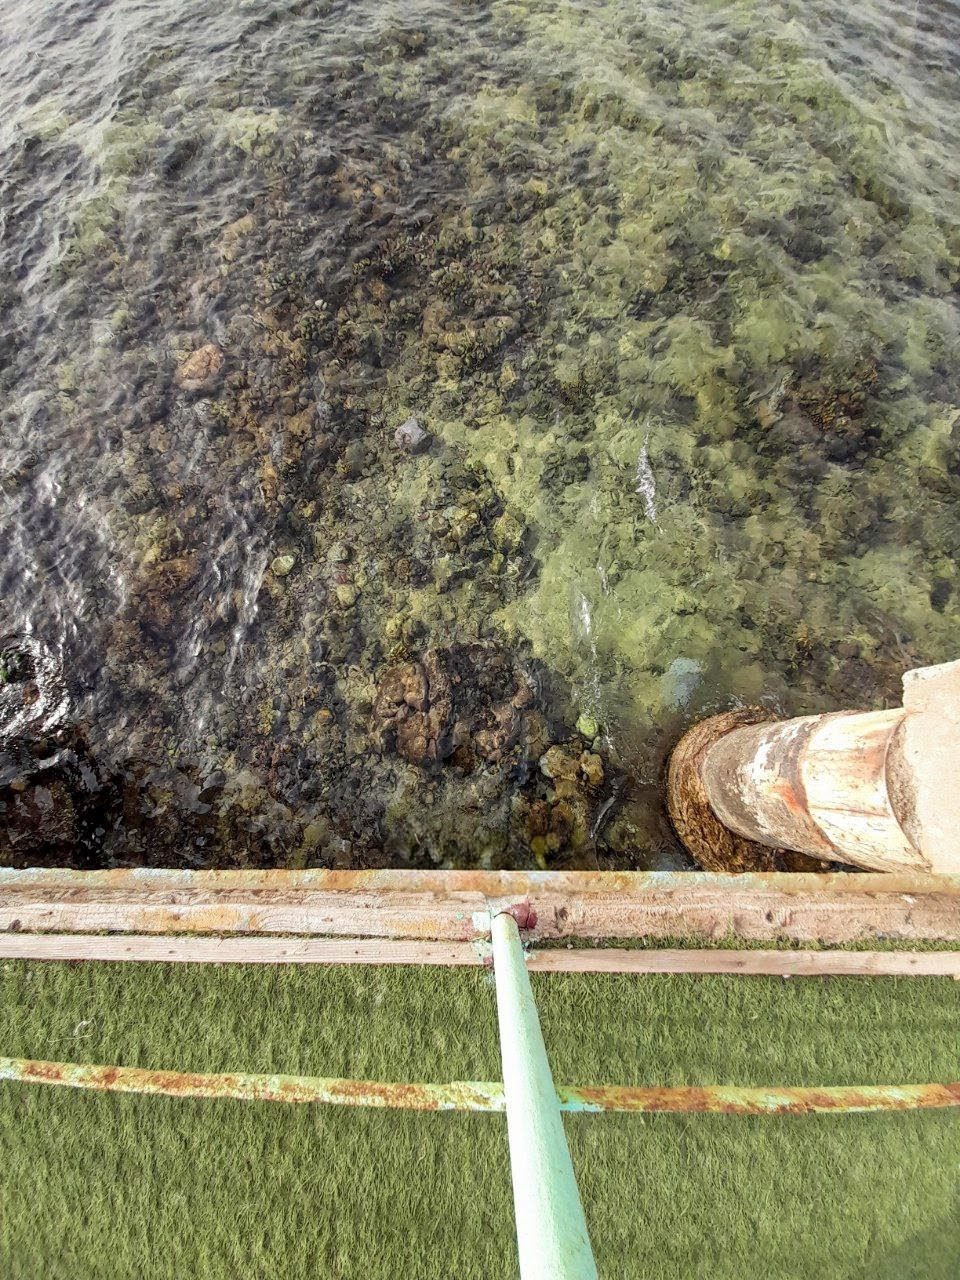
الوصف بالفصحى: مياة ضحلة تتخللها طبقات طحالب ورواسب
التصنيف: Uncategorized